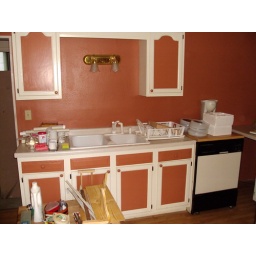
The walls look brown in this pic, they're actually a burnt orange color.